Kazan (manga)

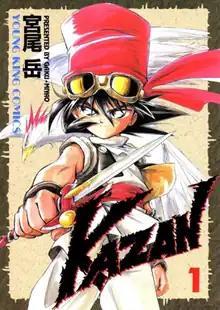
First "tankōbon" volume cover

Kazan (stylized in all caps) is a Japanese manga series written and illustrated by Gaku Miyao. It was serialized in Shōnen Gahosha's "seinen" manga magazines "Young King OURs" (1997 to 2000) and "OURs Lite" (2000 to 2001), with its chapters collected in seven "tankōbon" volumes.